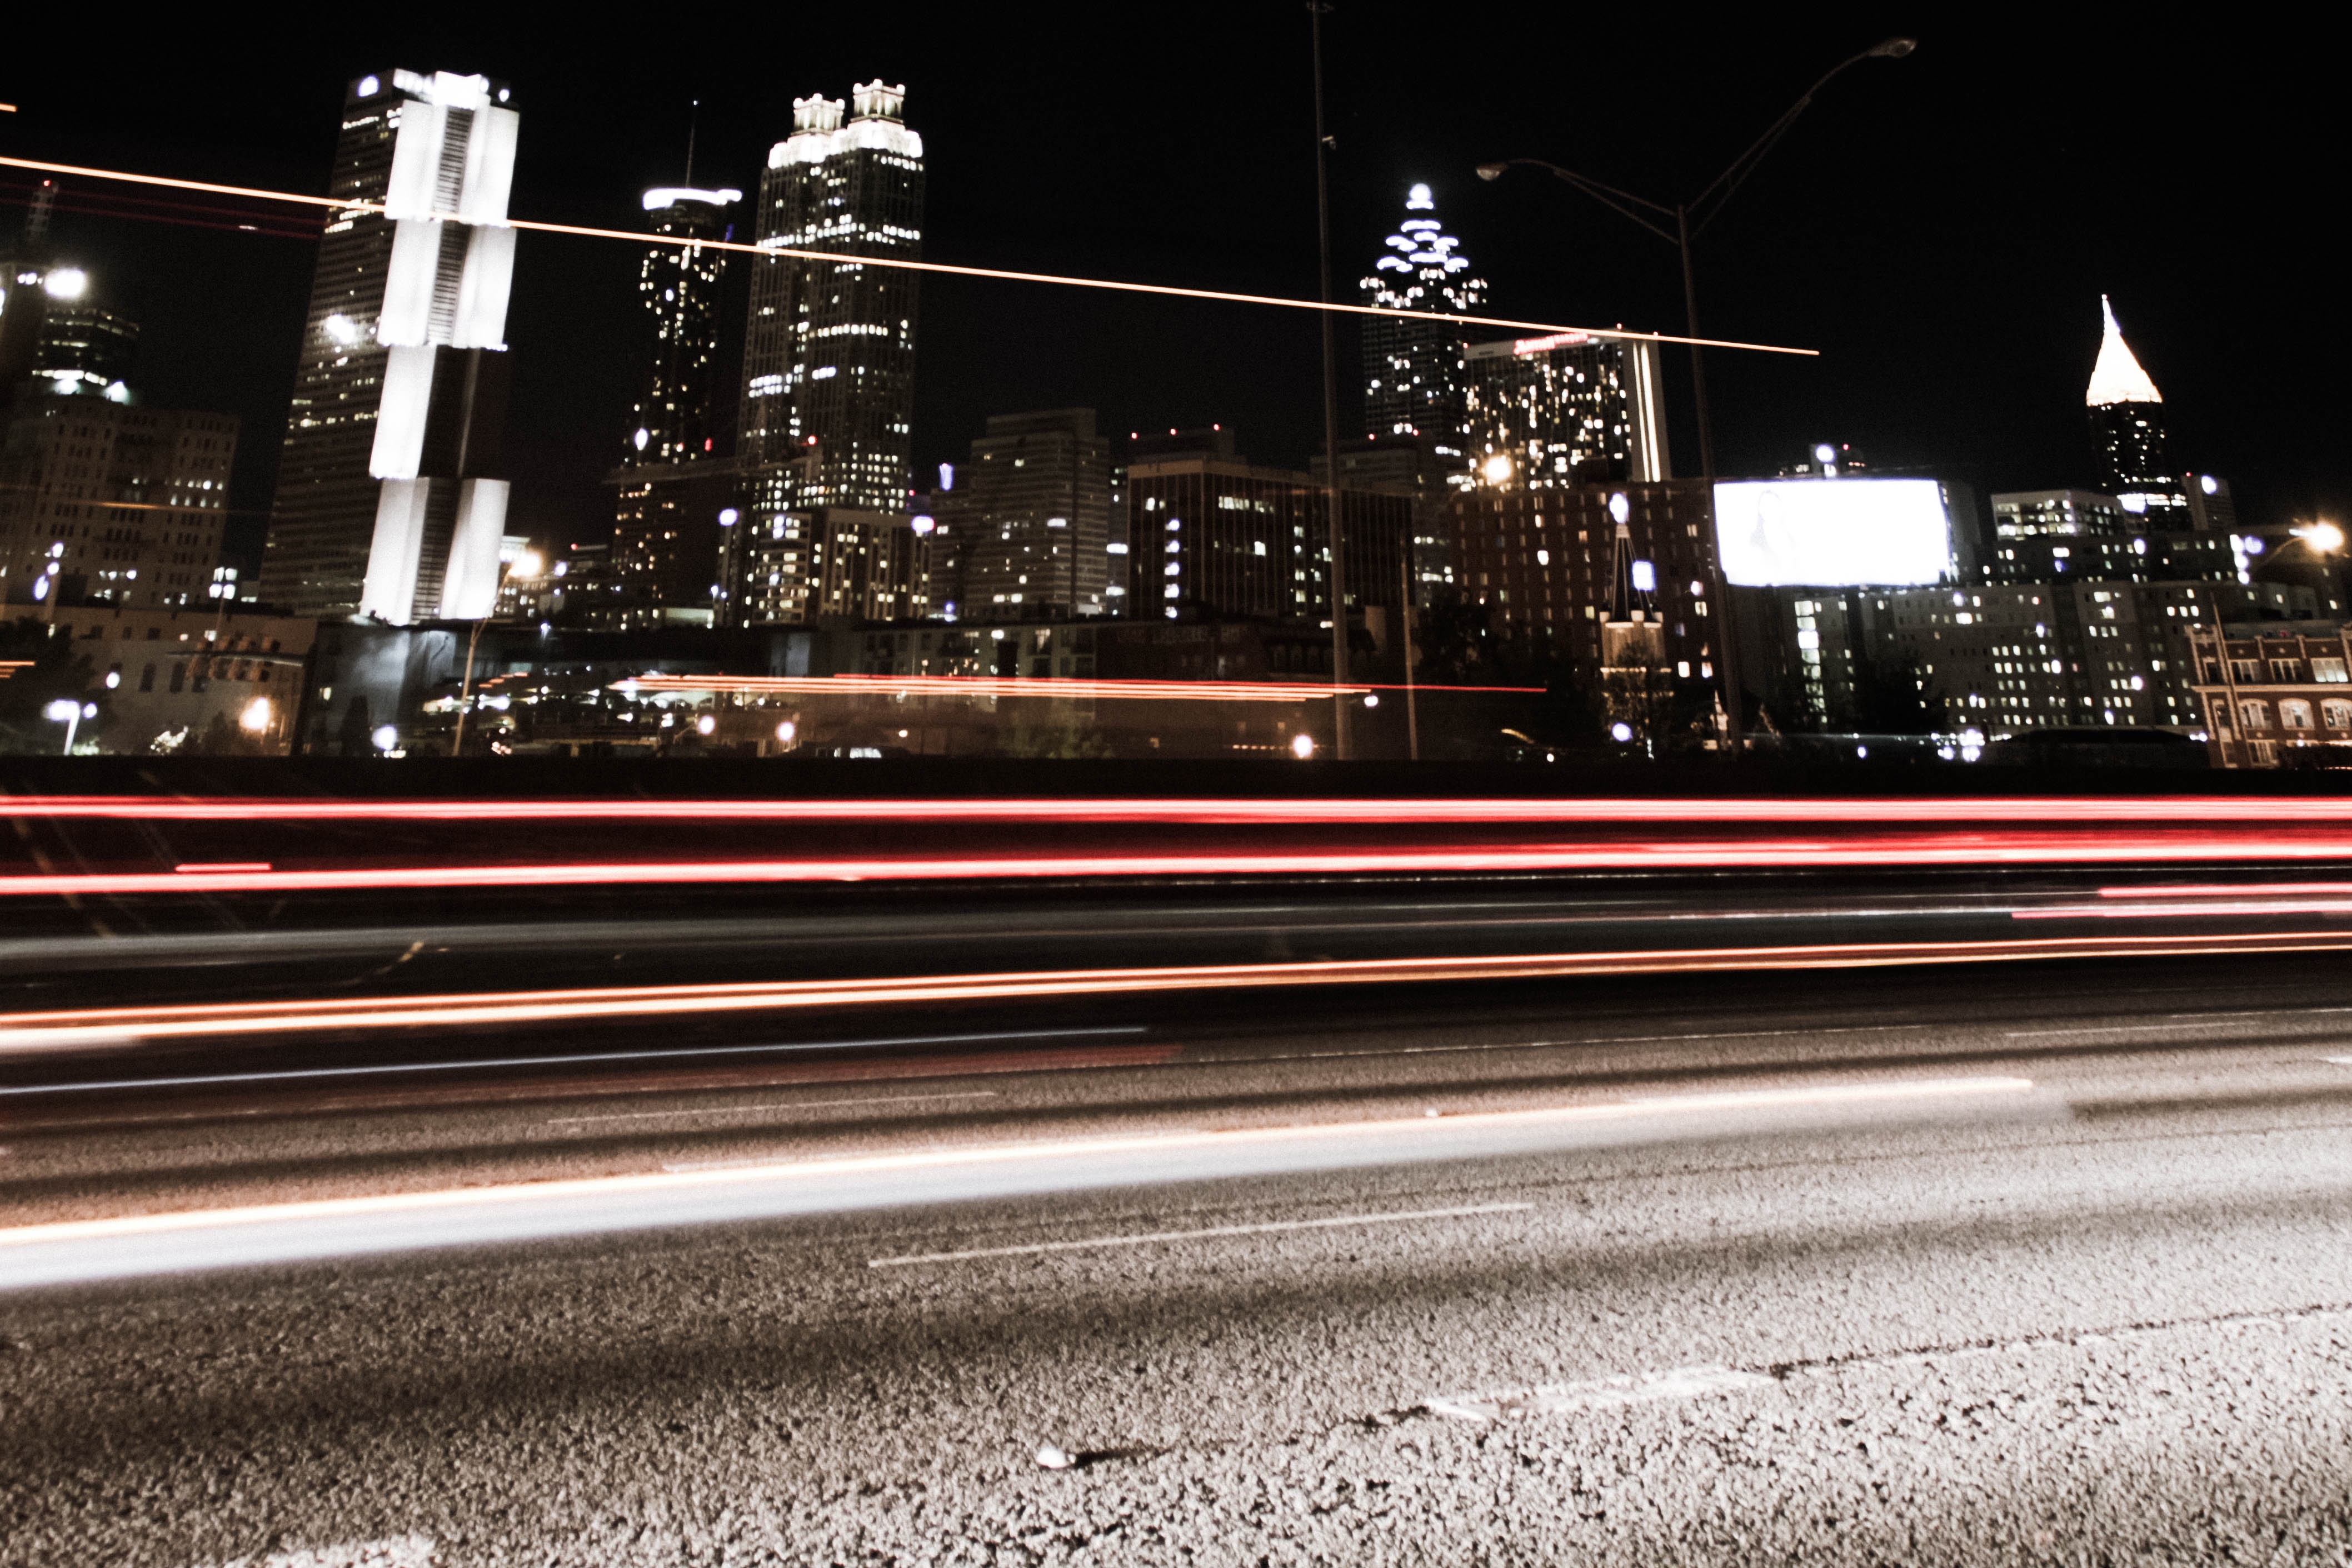
light, skyline, night, city, cityscape, transport, vehicle, darkness, lighting